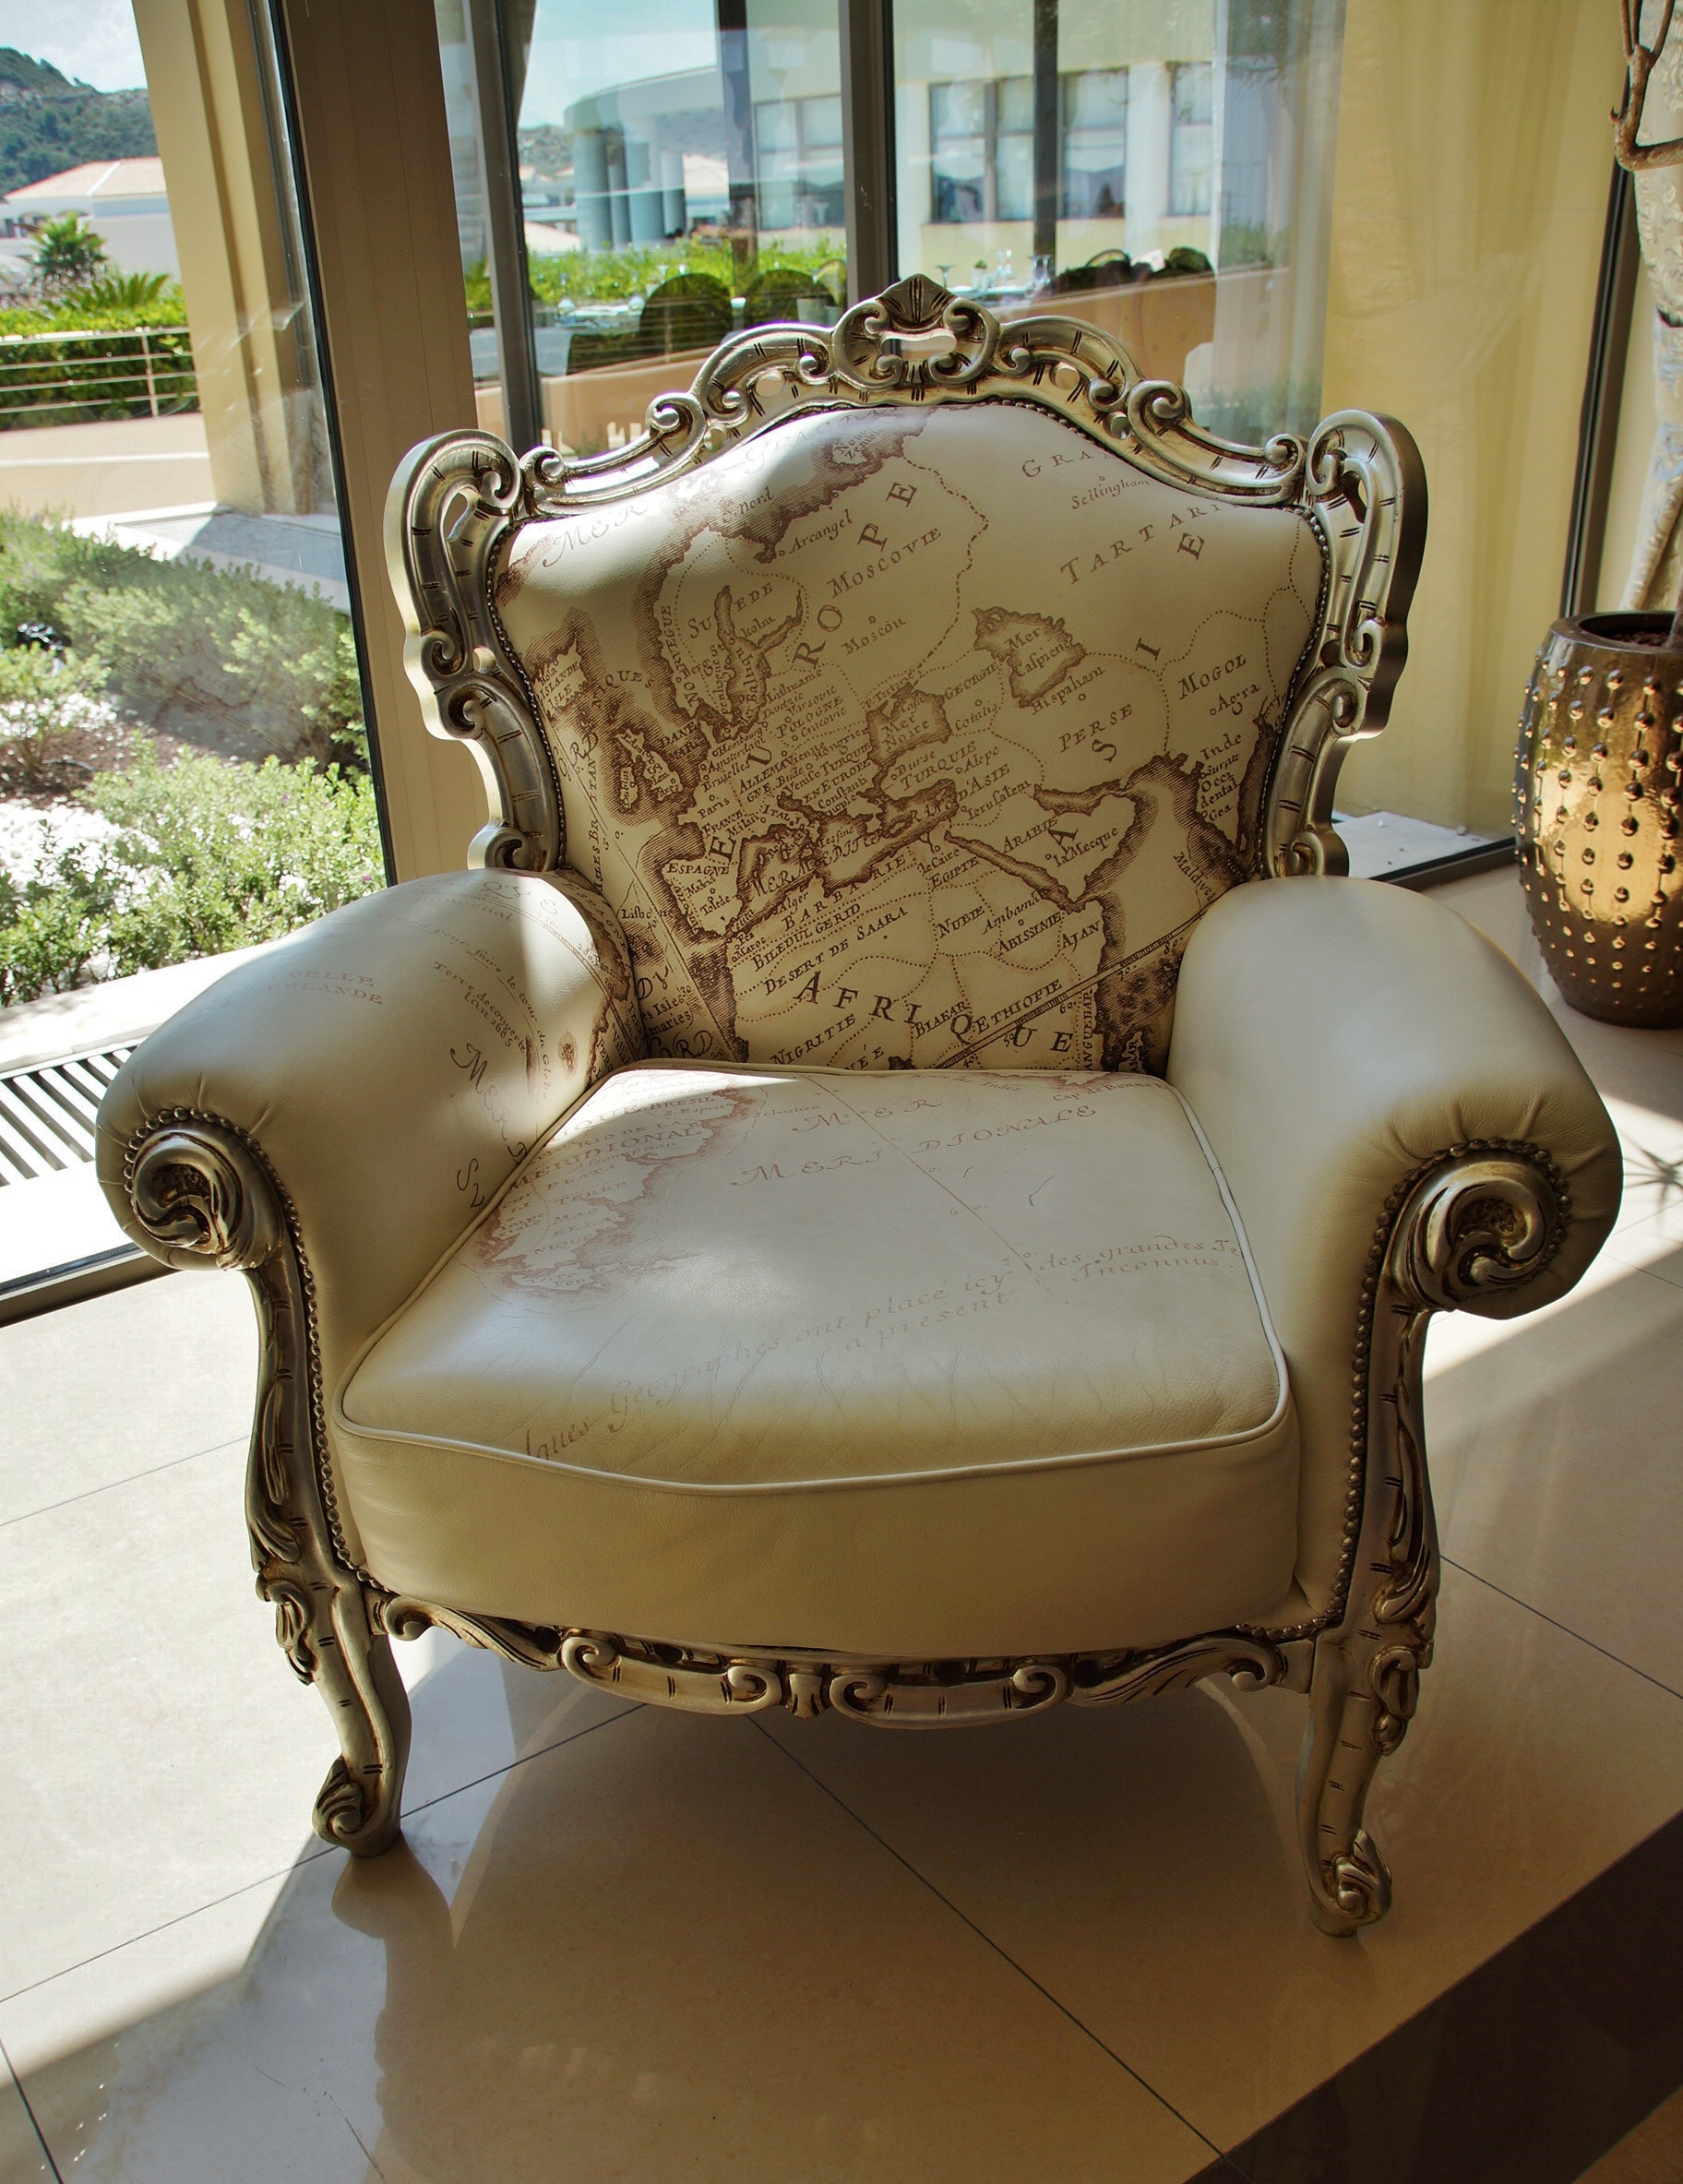
leather, antique, chair, living room, furniture, room, couch, luxury, design, beautiful, comfortable